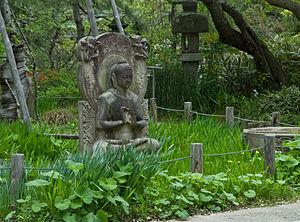
Le Myōhōkekyōzan Ankokuron-ji est un temple bouddhiste de la secte Nichiren Shū situé dans la ville de Kamakura au Japon. C'est l'un d'un groupe de trois construits à proximité du site à Matsubagayatsu « vallée d'aiguilles de pins » (松葉ヶ谷) où Nichiren, fondateur de la secte bouddhiste qui porte son nom, est censé avoir eu sa cabane.